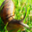
Label: snail